Payment for ecosystem services

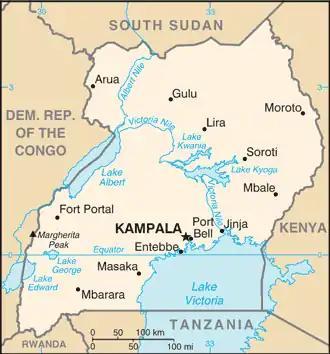
Uganda

The Hoima and Kibaale PES intervention took place from 2010 to 2013 and was especially unique because it was the first PES program set up specifically for a randomized control trial to empirically determine its impact on deforestation. In the treatment villages, owners of forested land were paid $28 per year over the course of two years for every hectare of forest land that was left intact, with the possibility of additional payment for planting new trees. The payment scheme amounted to 5% of average annual income for the typical participating landowner.